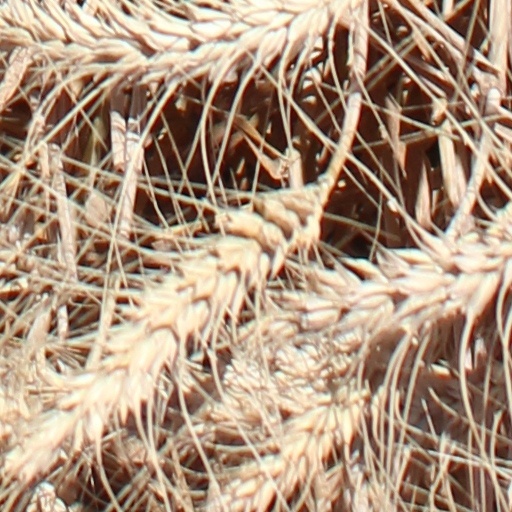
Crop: wheat